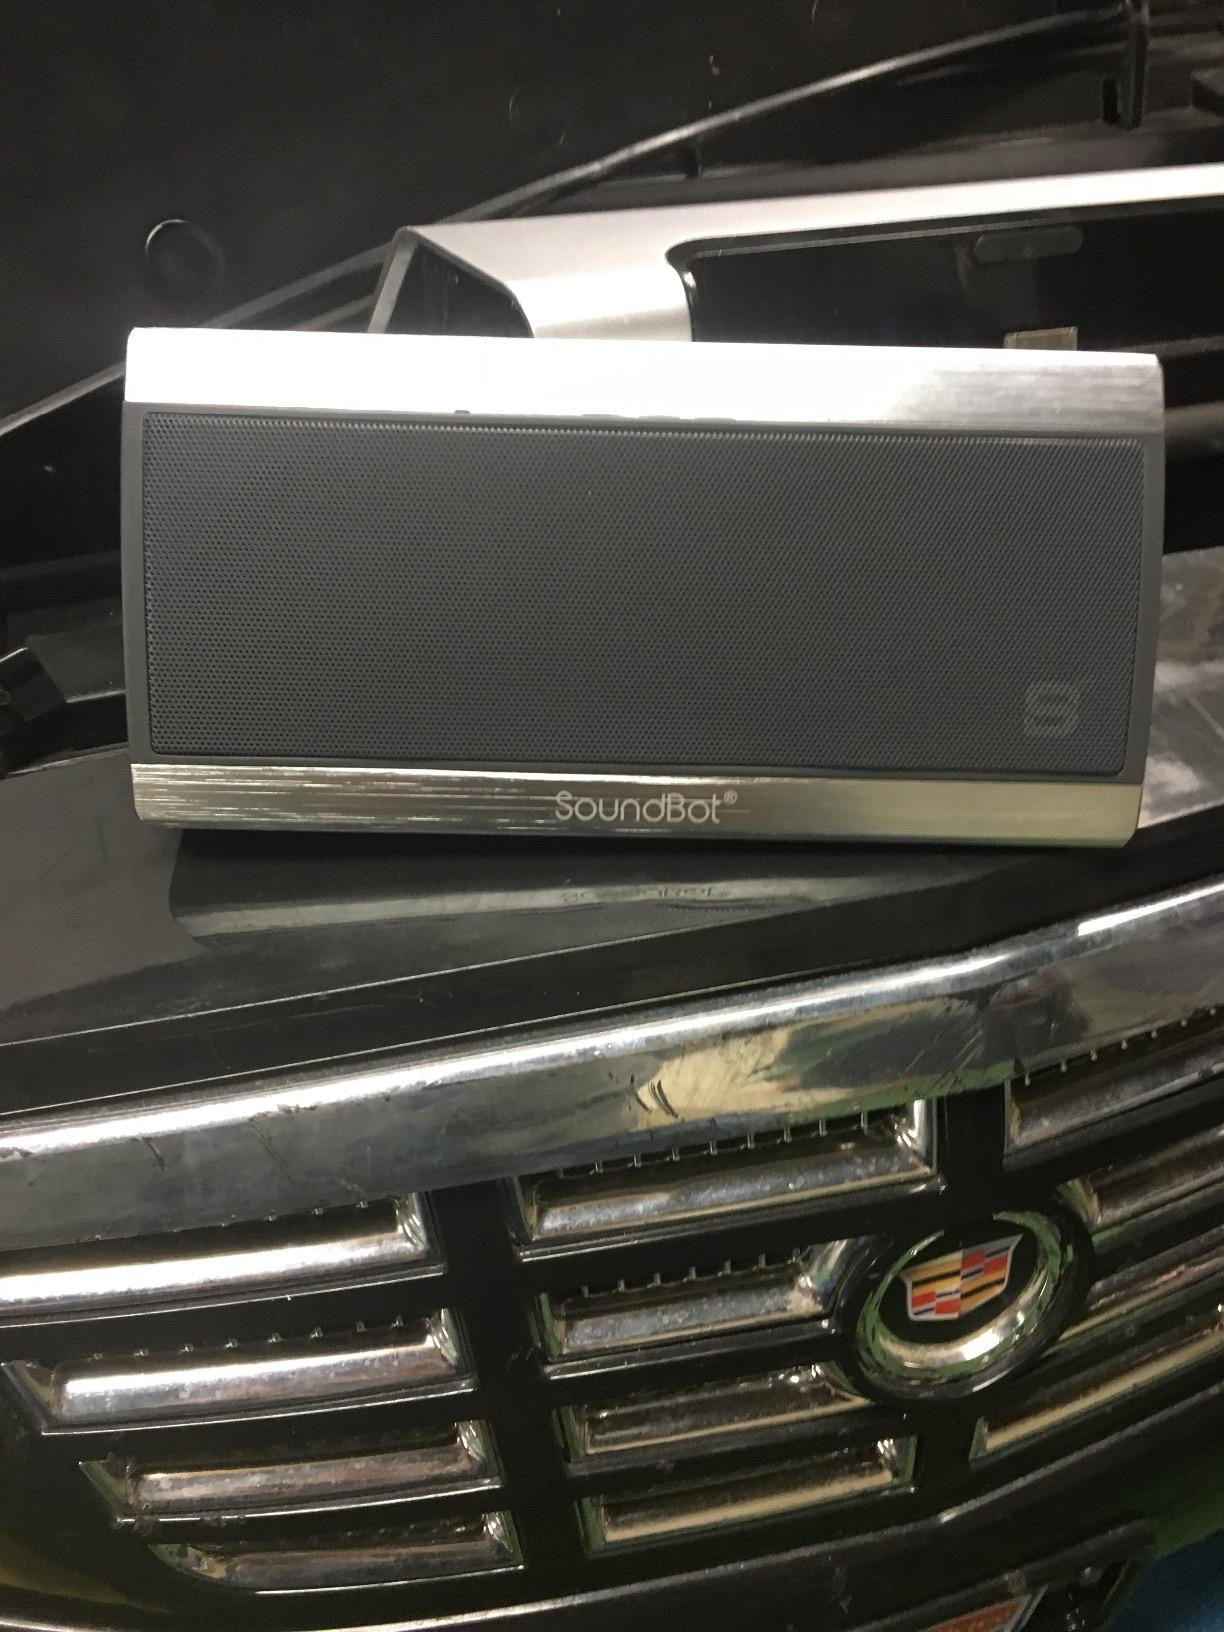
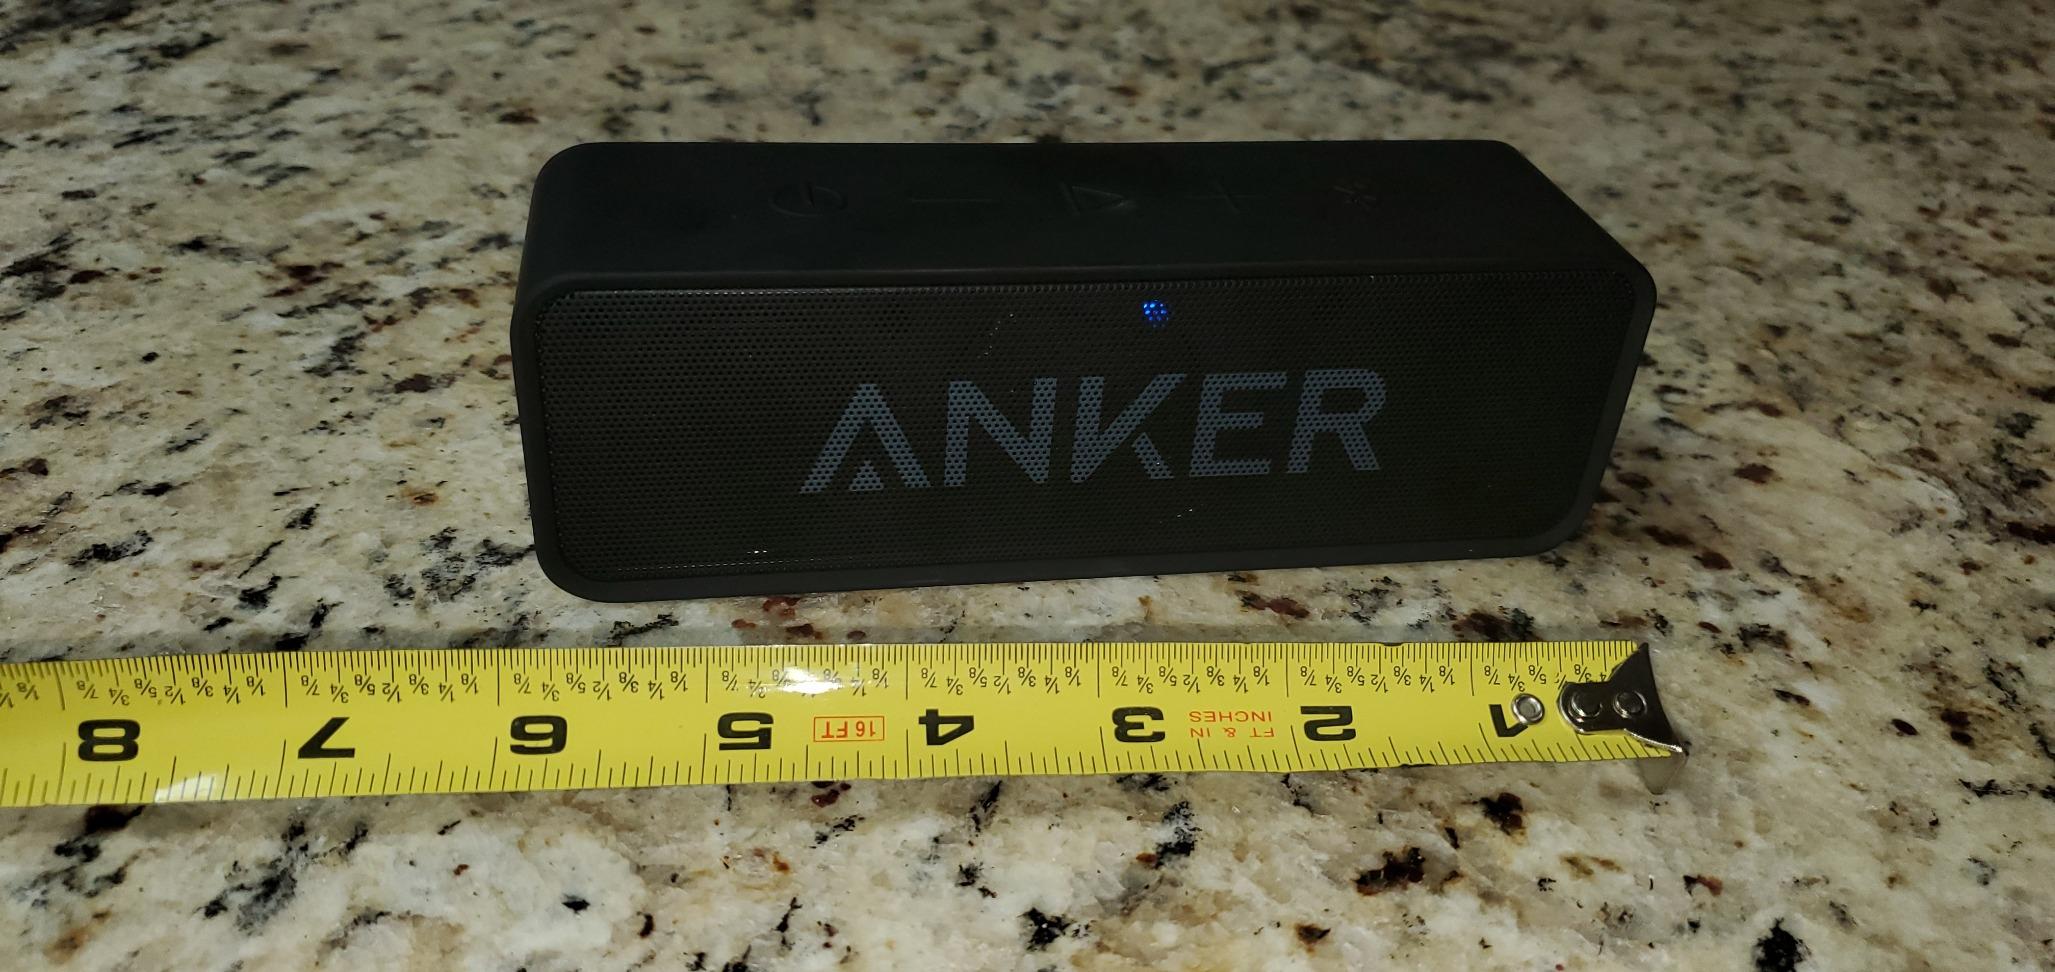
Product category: speaker
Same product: no